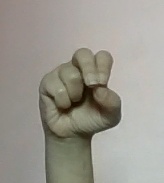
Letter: gaaf